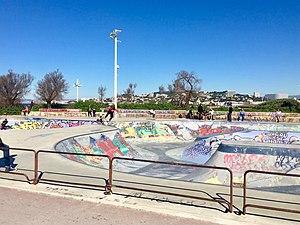
Le bowl de Marseille ou bowl du Prado est un skatepark situé à Marseille, à l'Escale Borély, sur les plages du Prado, inauguré en 1991 et conçu par Jean-Pierre Collinet.